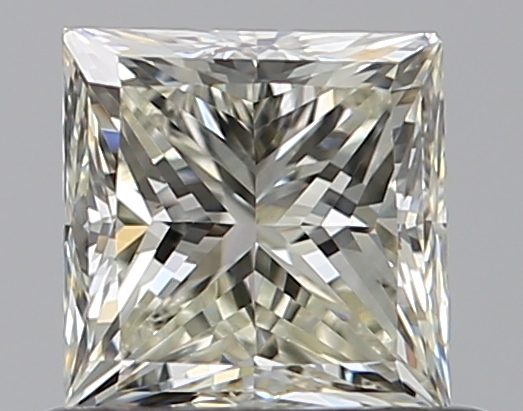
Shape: princess
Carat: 0.7
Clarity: VS2
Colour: L
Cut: VG
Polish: EX
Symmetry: VG
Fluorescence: F
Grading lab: GIA
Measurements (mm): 4.72 x 4.7 x 3.55